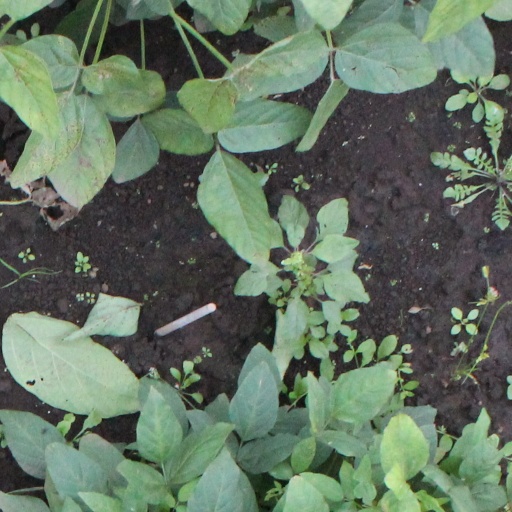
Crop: soybean